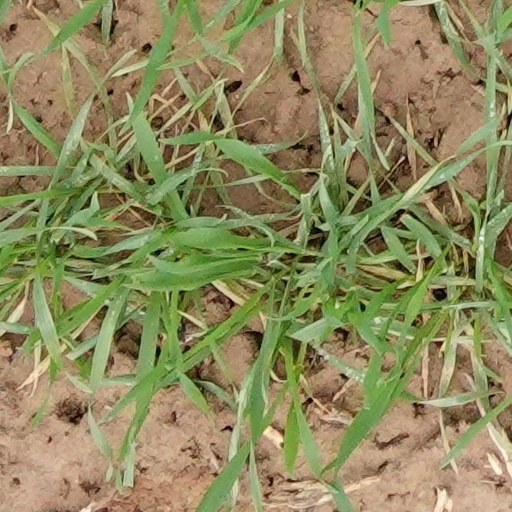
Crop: wheat